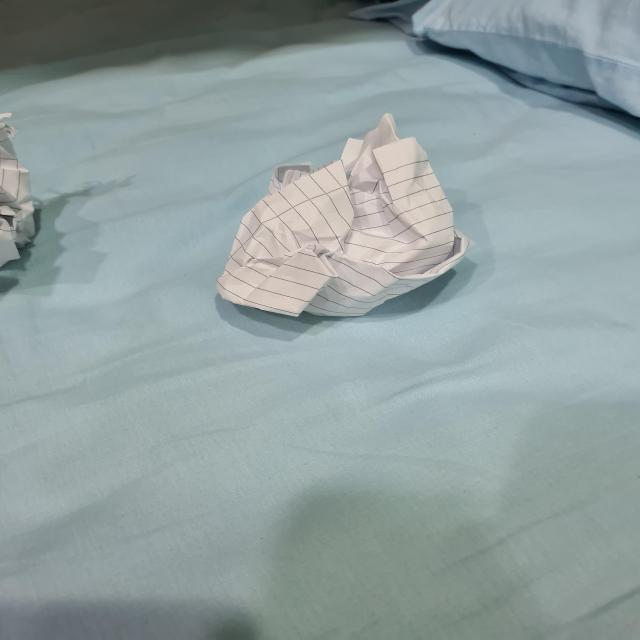
Label: tissues